Triceratops

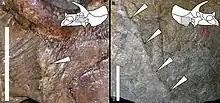
Examples of periosteal reactive bone in selected specimens of "Triceratops"

"Triceratops" were herbivorous and, because of their low slung head, their primary food was probably low growing vegetation, although they may have been able to knock down taller plants with their horns, beak, and sheer bulk. The jaws were tipped with a deep, narrow beak, believed to have been better at grasping and plucking than biting.